Brazilian Army

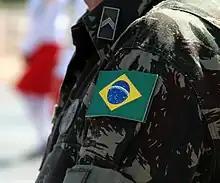

A notable peacekeeping operation during this period was the United Nations Stabilization Mission in Haiti (MINUSTAH) (2007–2017). Most of the Brazilian battalion commanders in Haiti achieved generalship.